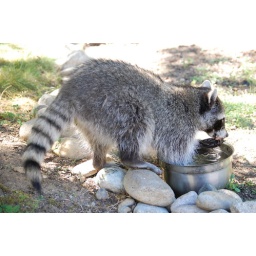
Playing in the water bowl